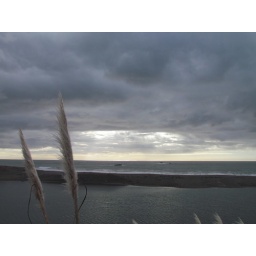
Brooding sky over river and ocean Pampas grass doesn't help the picture.